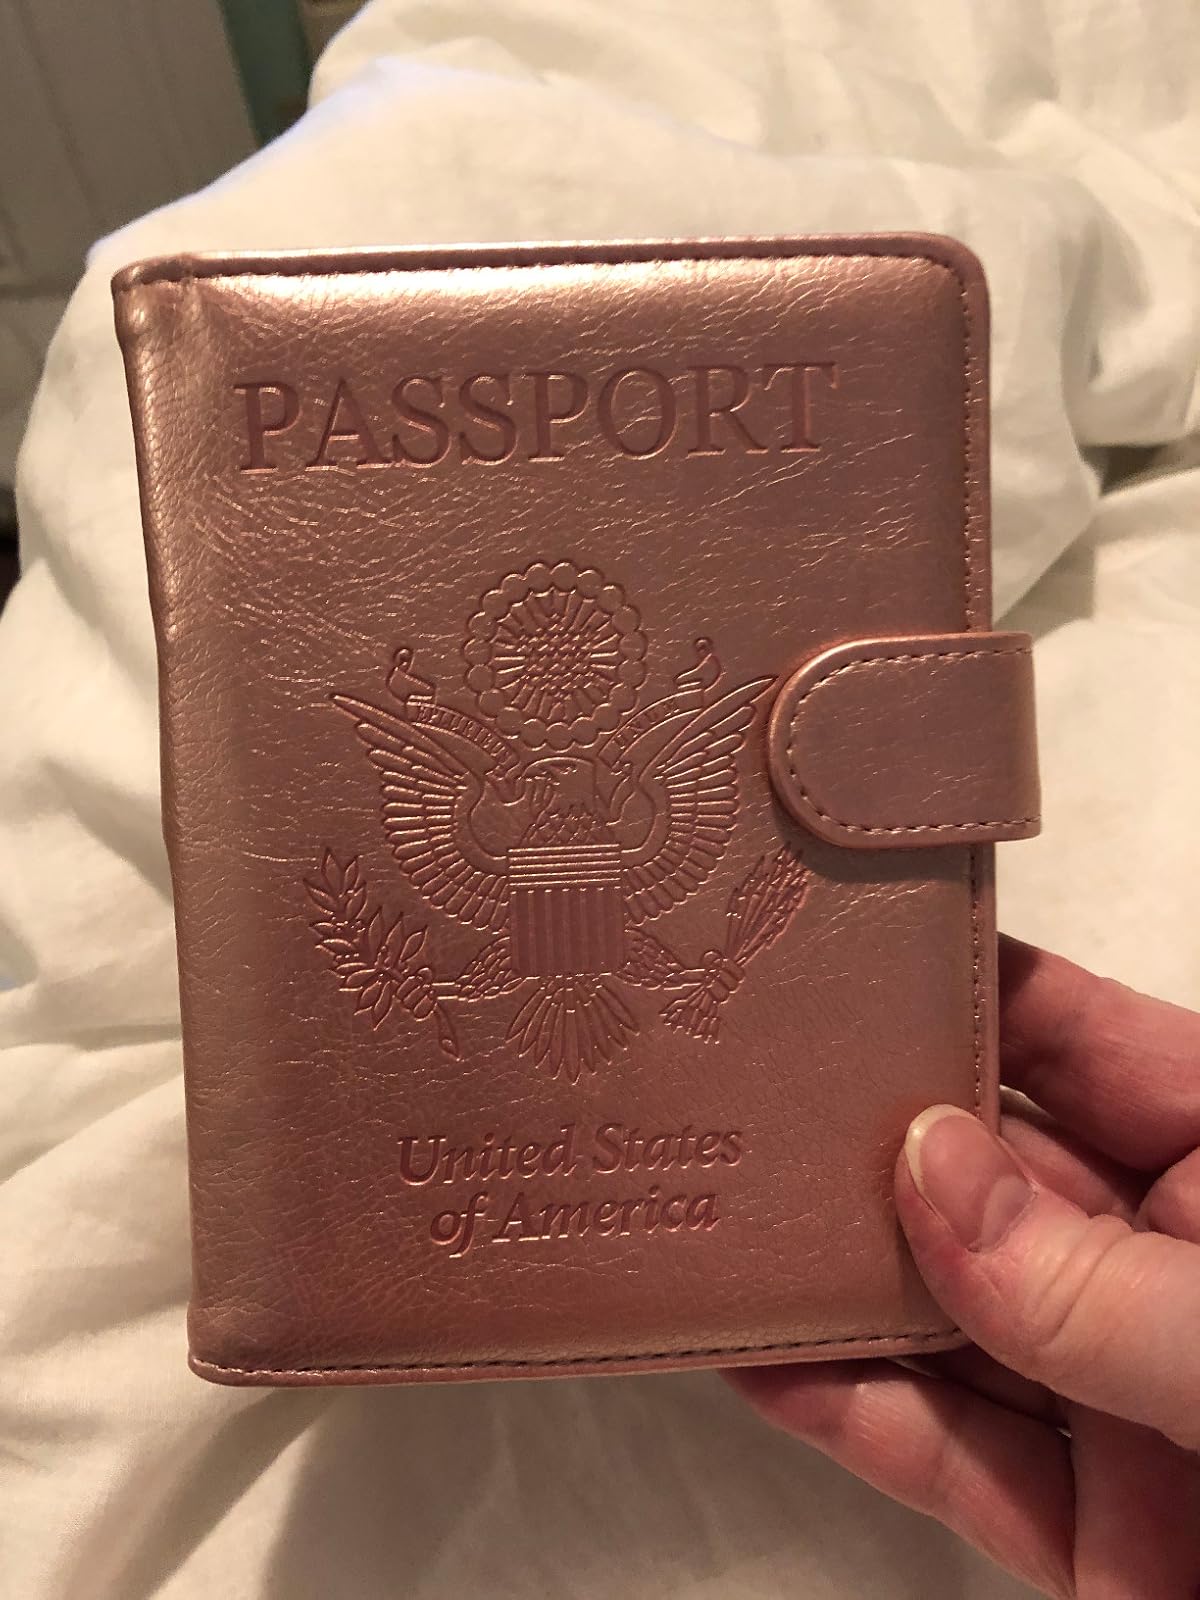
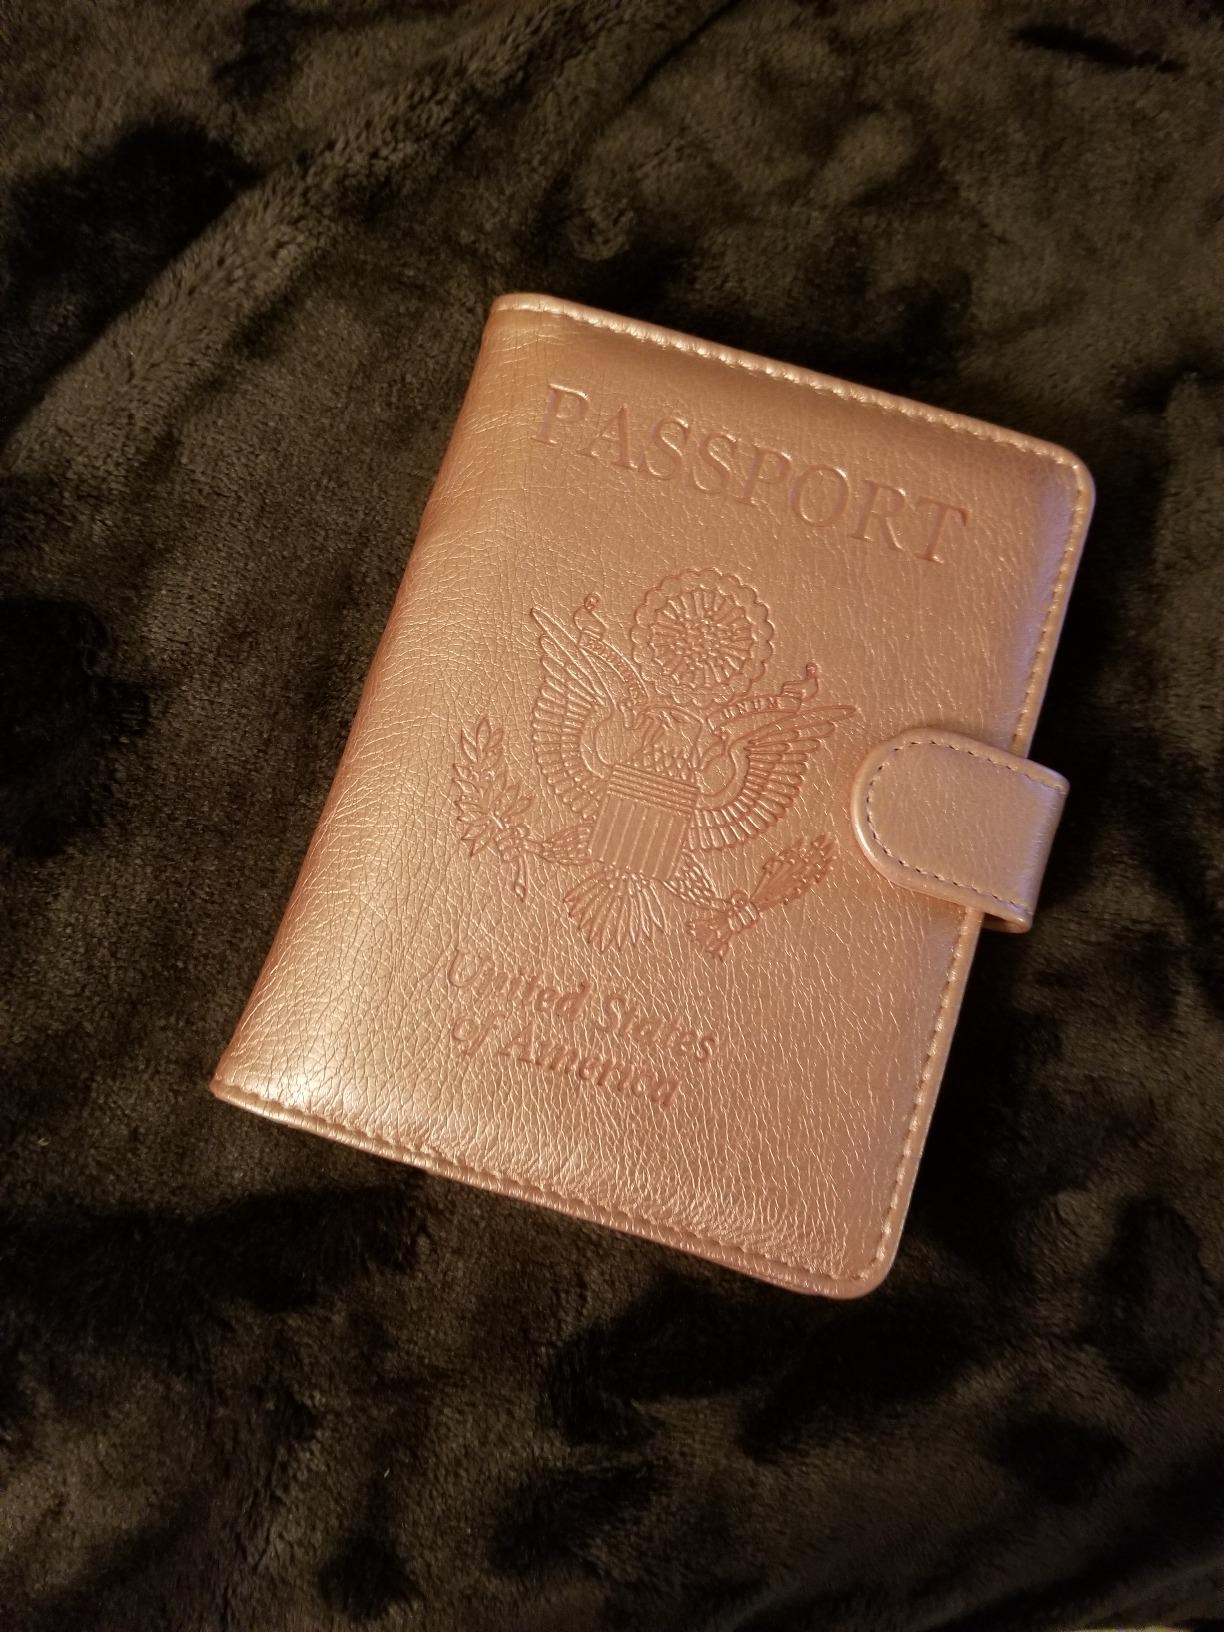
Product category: accessories_wallet
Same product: yes